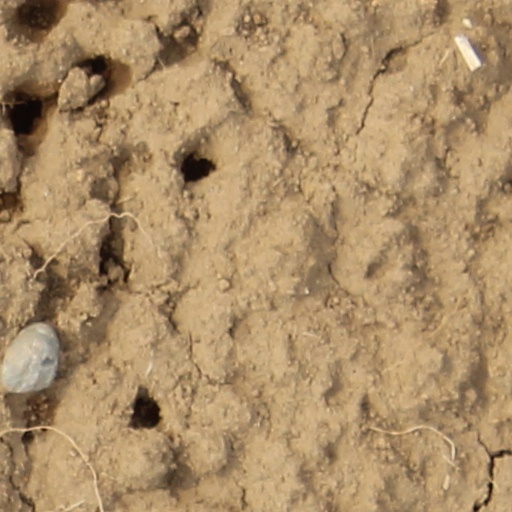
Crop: wheat